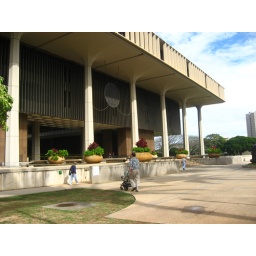
This building is surrounded by water.. and the columns represent the 8 major islands.